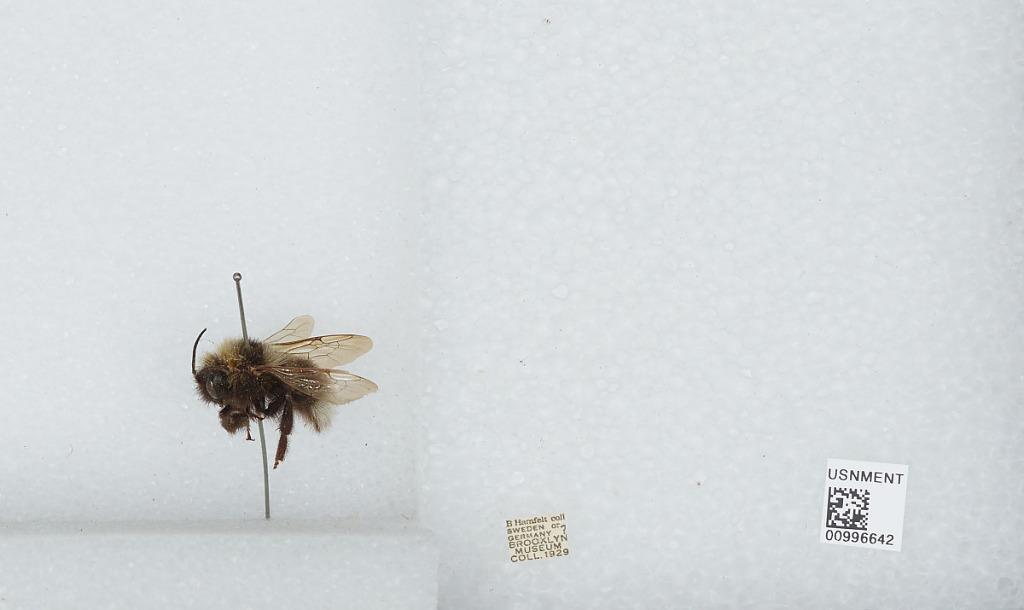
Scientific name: Bombus (Psithyrus) barbutellus (Kirby)
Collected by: B. Hamfelt
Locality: [Not Stated] Sweden or Germany